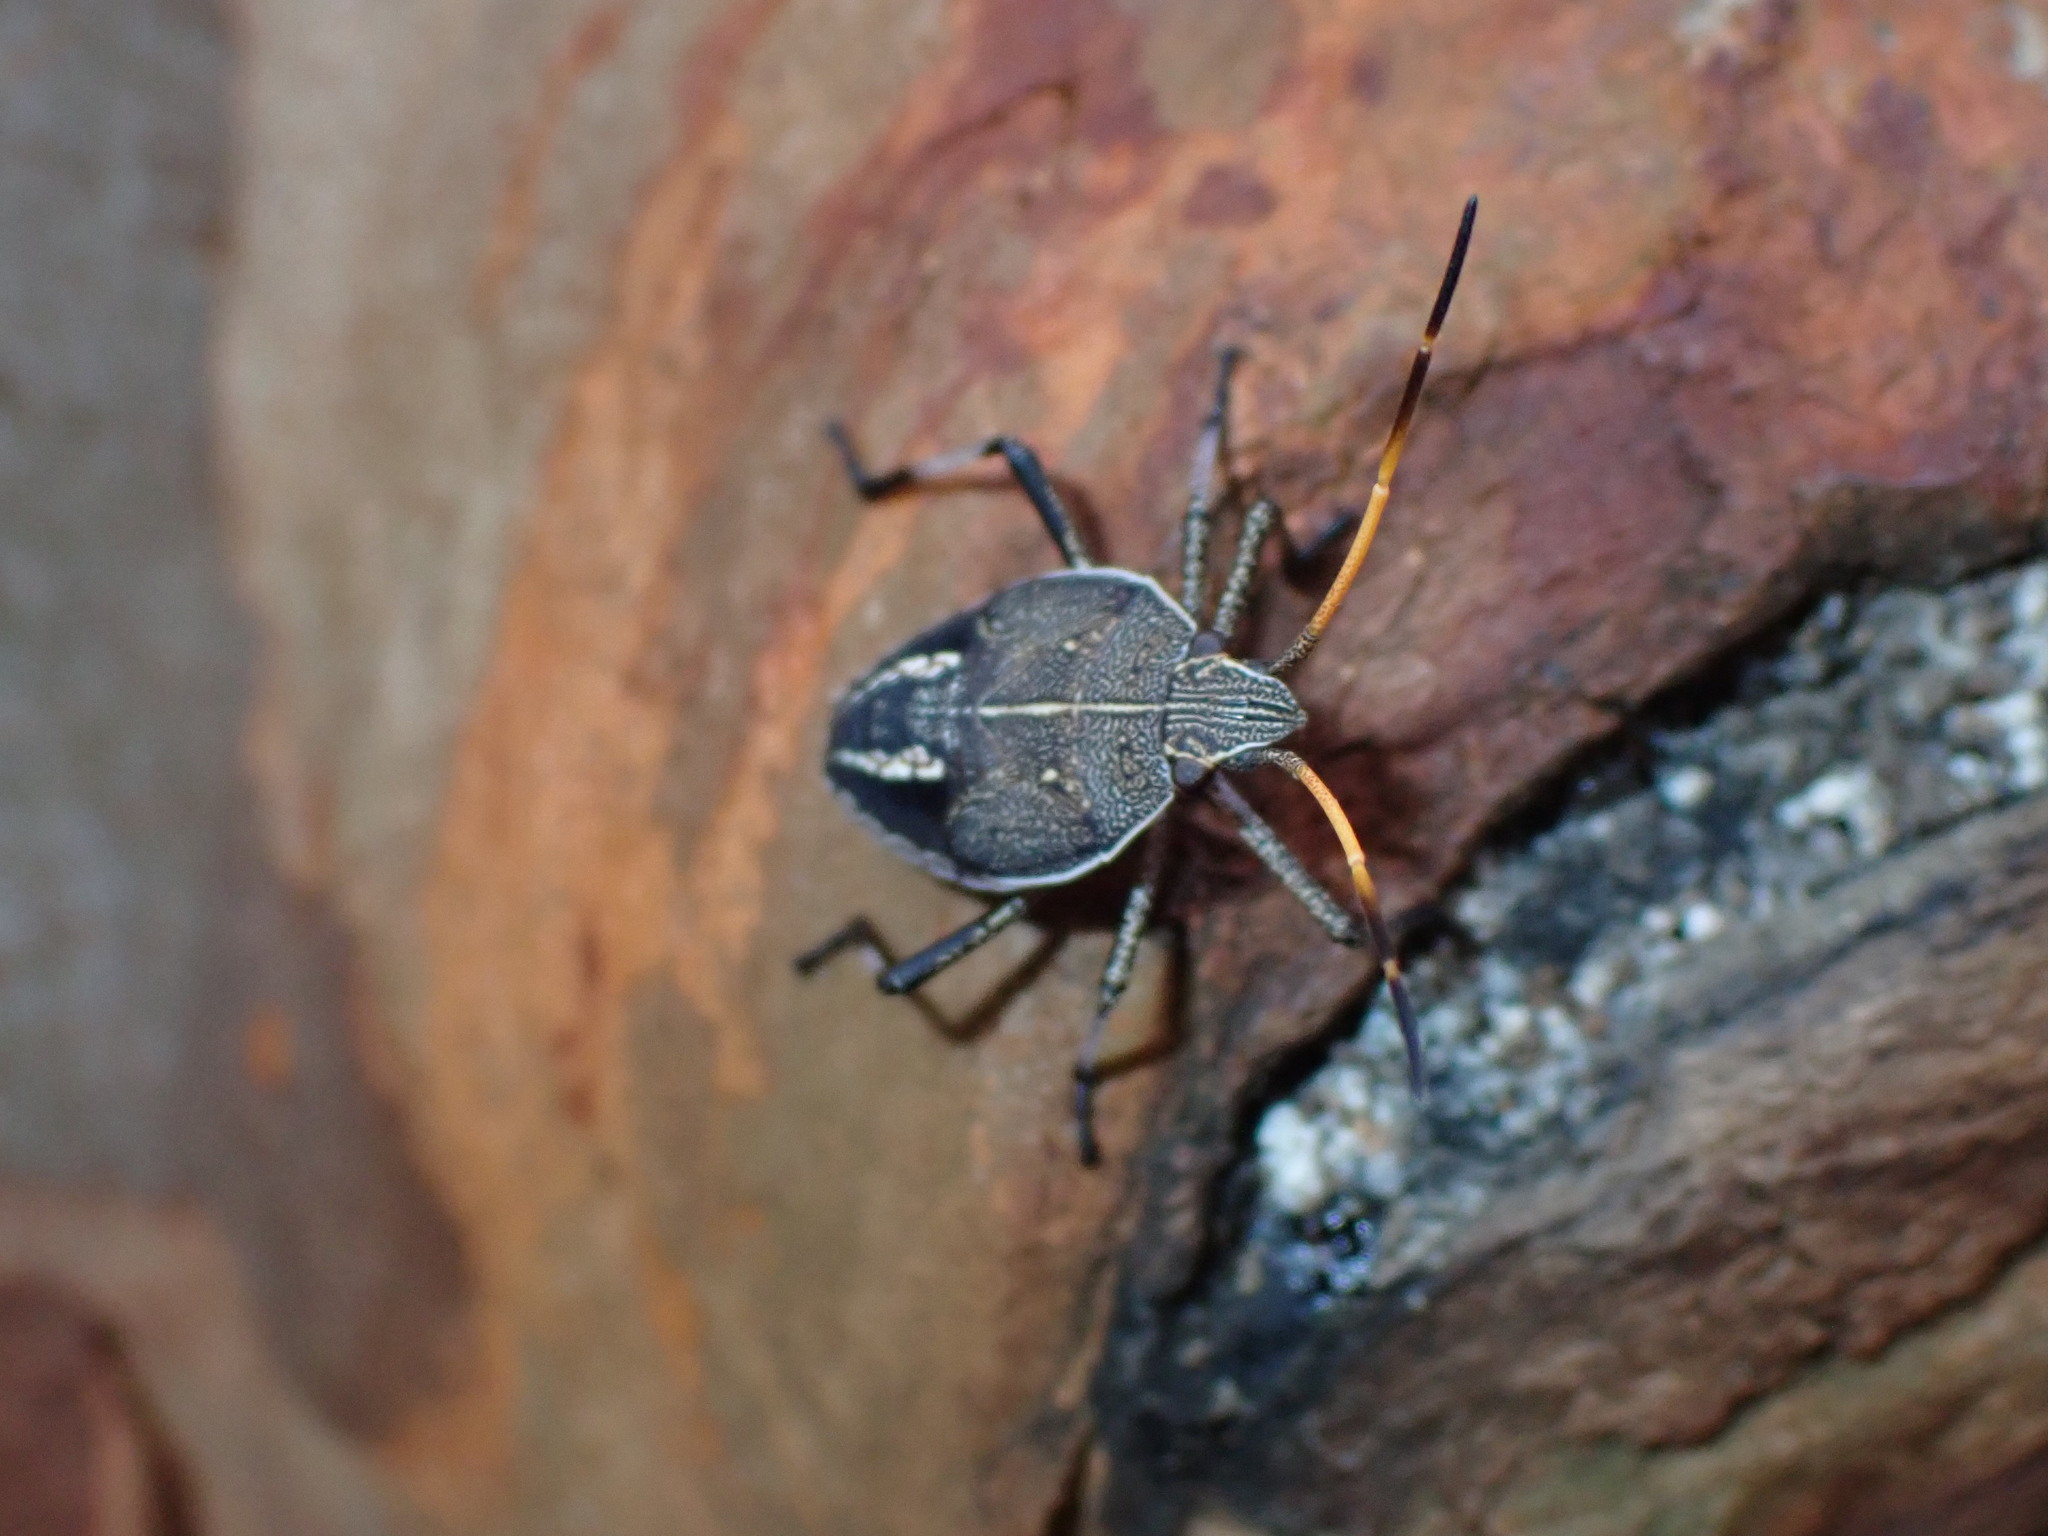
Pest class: stink_bug